Too Gone, Too Long

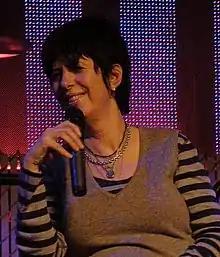
En Vogue's decision to record a Diane Warren ("pictured") record divided music critics.

"Too Gone, Too Long" received generally mixed reviews from music critics. "Los Angeles Times" writer Connie Johnson ranked the song among the album's highlights and noted it as "an integral part of the womanly, more mature stance" of its parent album". She added: "The group smokes Diane Warren's "Too Gone Too Long," the kind of power ballad that has catapulted the careers of Celine Dion and Toni Braxton to a higher level. That the funky divas can sing has always been a given, but this is a performance upon which musical reps are truly built." Opposed to this, Stephen Leo Stanley from AllMusic was critical of the band's decision to work with Warren and Foster on "Too Gone, Too Long". He found that the pair reshaped "En Vogue as an adult contemporary band, sapping the group of any of their energy or style." Gerald Martinez from "New Straits Times" called the song a "brooding ballad". Elysa Gardner from "Rolling Stone" described the song as "sweetly wistful" and added that "a persistent cad receives this simple message: "The door is locked/You can't get in." You go, girls." Laura Jamison from "Salon Magazine" noted it as "a predictably well-crafted ballad", adding that "it's sure to be a hit".